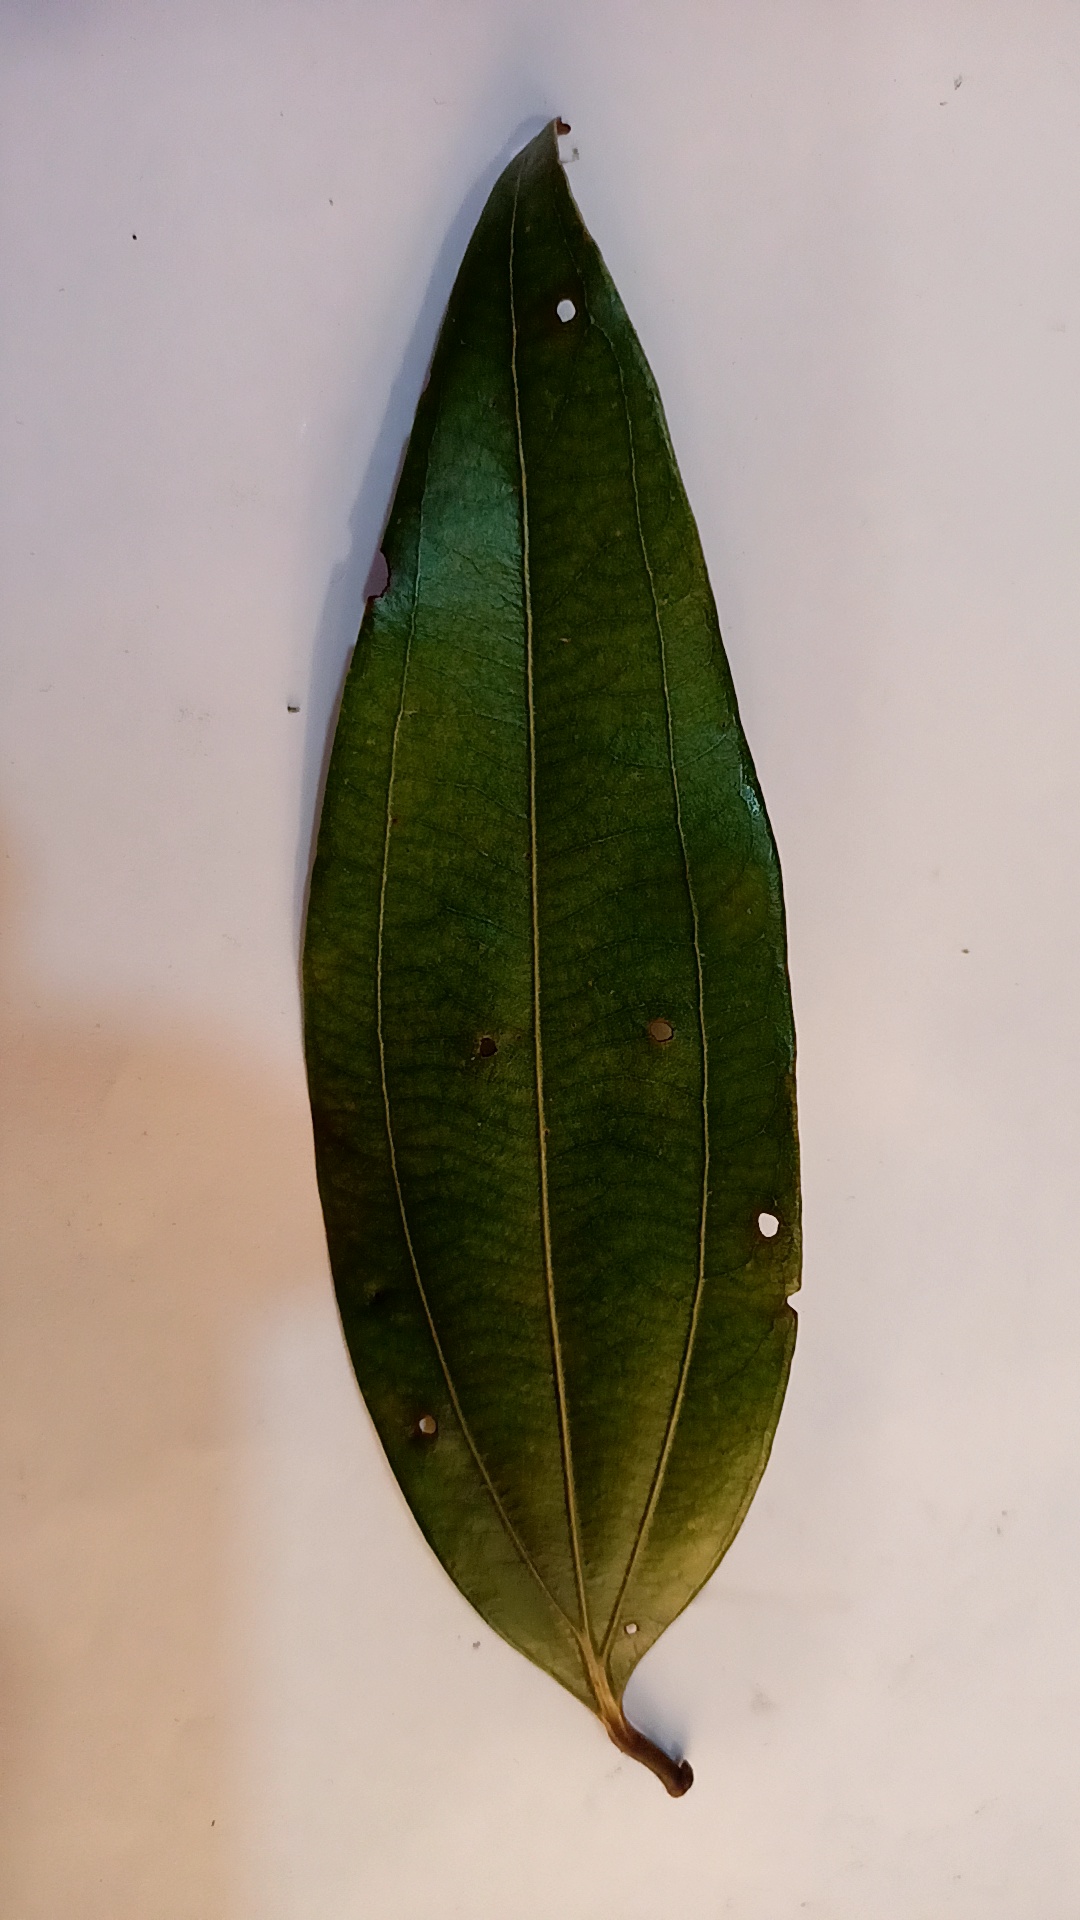
Label: Disease